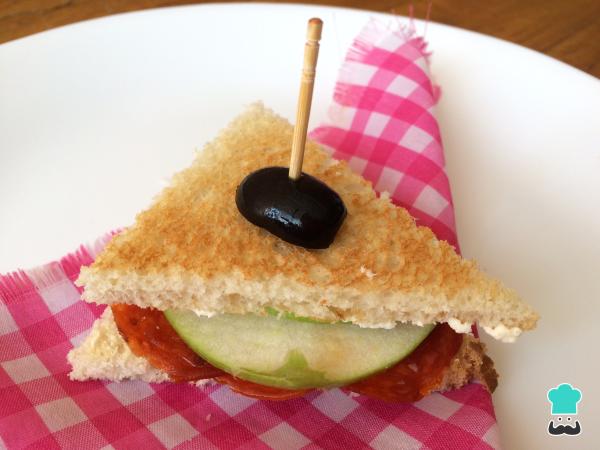
Finalmente cerrar el mini sándwich de pepperoni y manzana, con un palillo y añadir media aceituna negra y ¡buen provecho! Otros aperitivos gourmet para tus reuniones son las tostadas de surimi o el clásico tartar de salmón.Si te ha gustado esta receta, tienes algún comentario o inquietud, danos tu opinión.